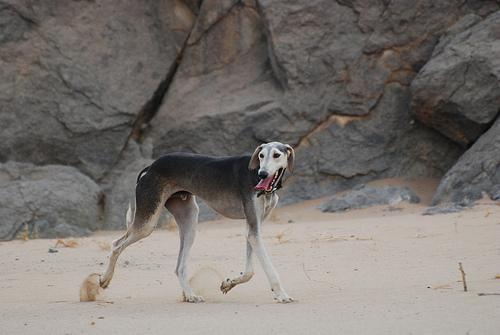
Saluki